Valentin Blatz Brewing Company Office Building

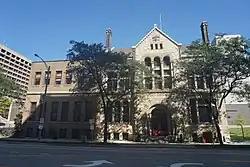
Valentin Blatz Brewing Company Office Building

The Valentin Blatz Brewing Company Office Building was built in 1890 in Milwaukee, Wisconsin, United States. It was originally home to the offices of the Valentin Blatz Brewing Company. It was designed by architect Paul Schnetzky in Romanesque Revival style and is listed on the National Register of Historic Places.